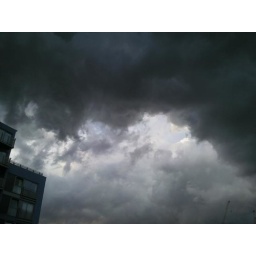
Ominous clouds. No matter how dense the cloud there's always blue sky above it.